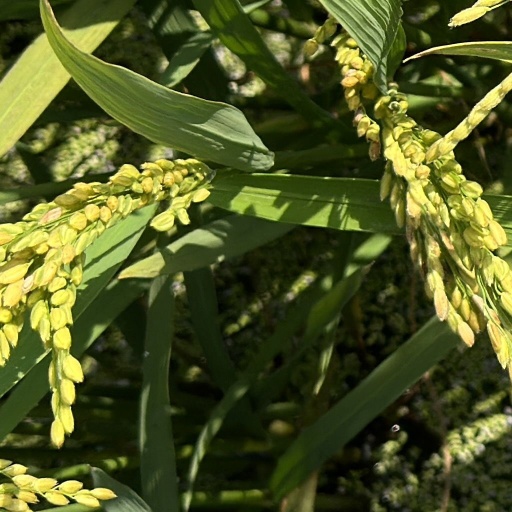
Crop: rice